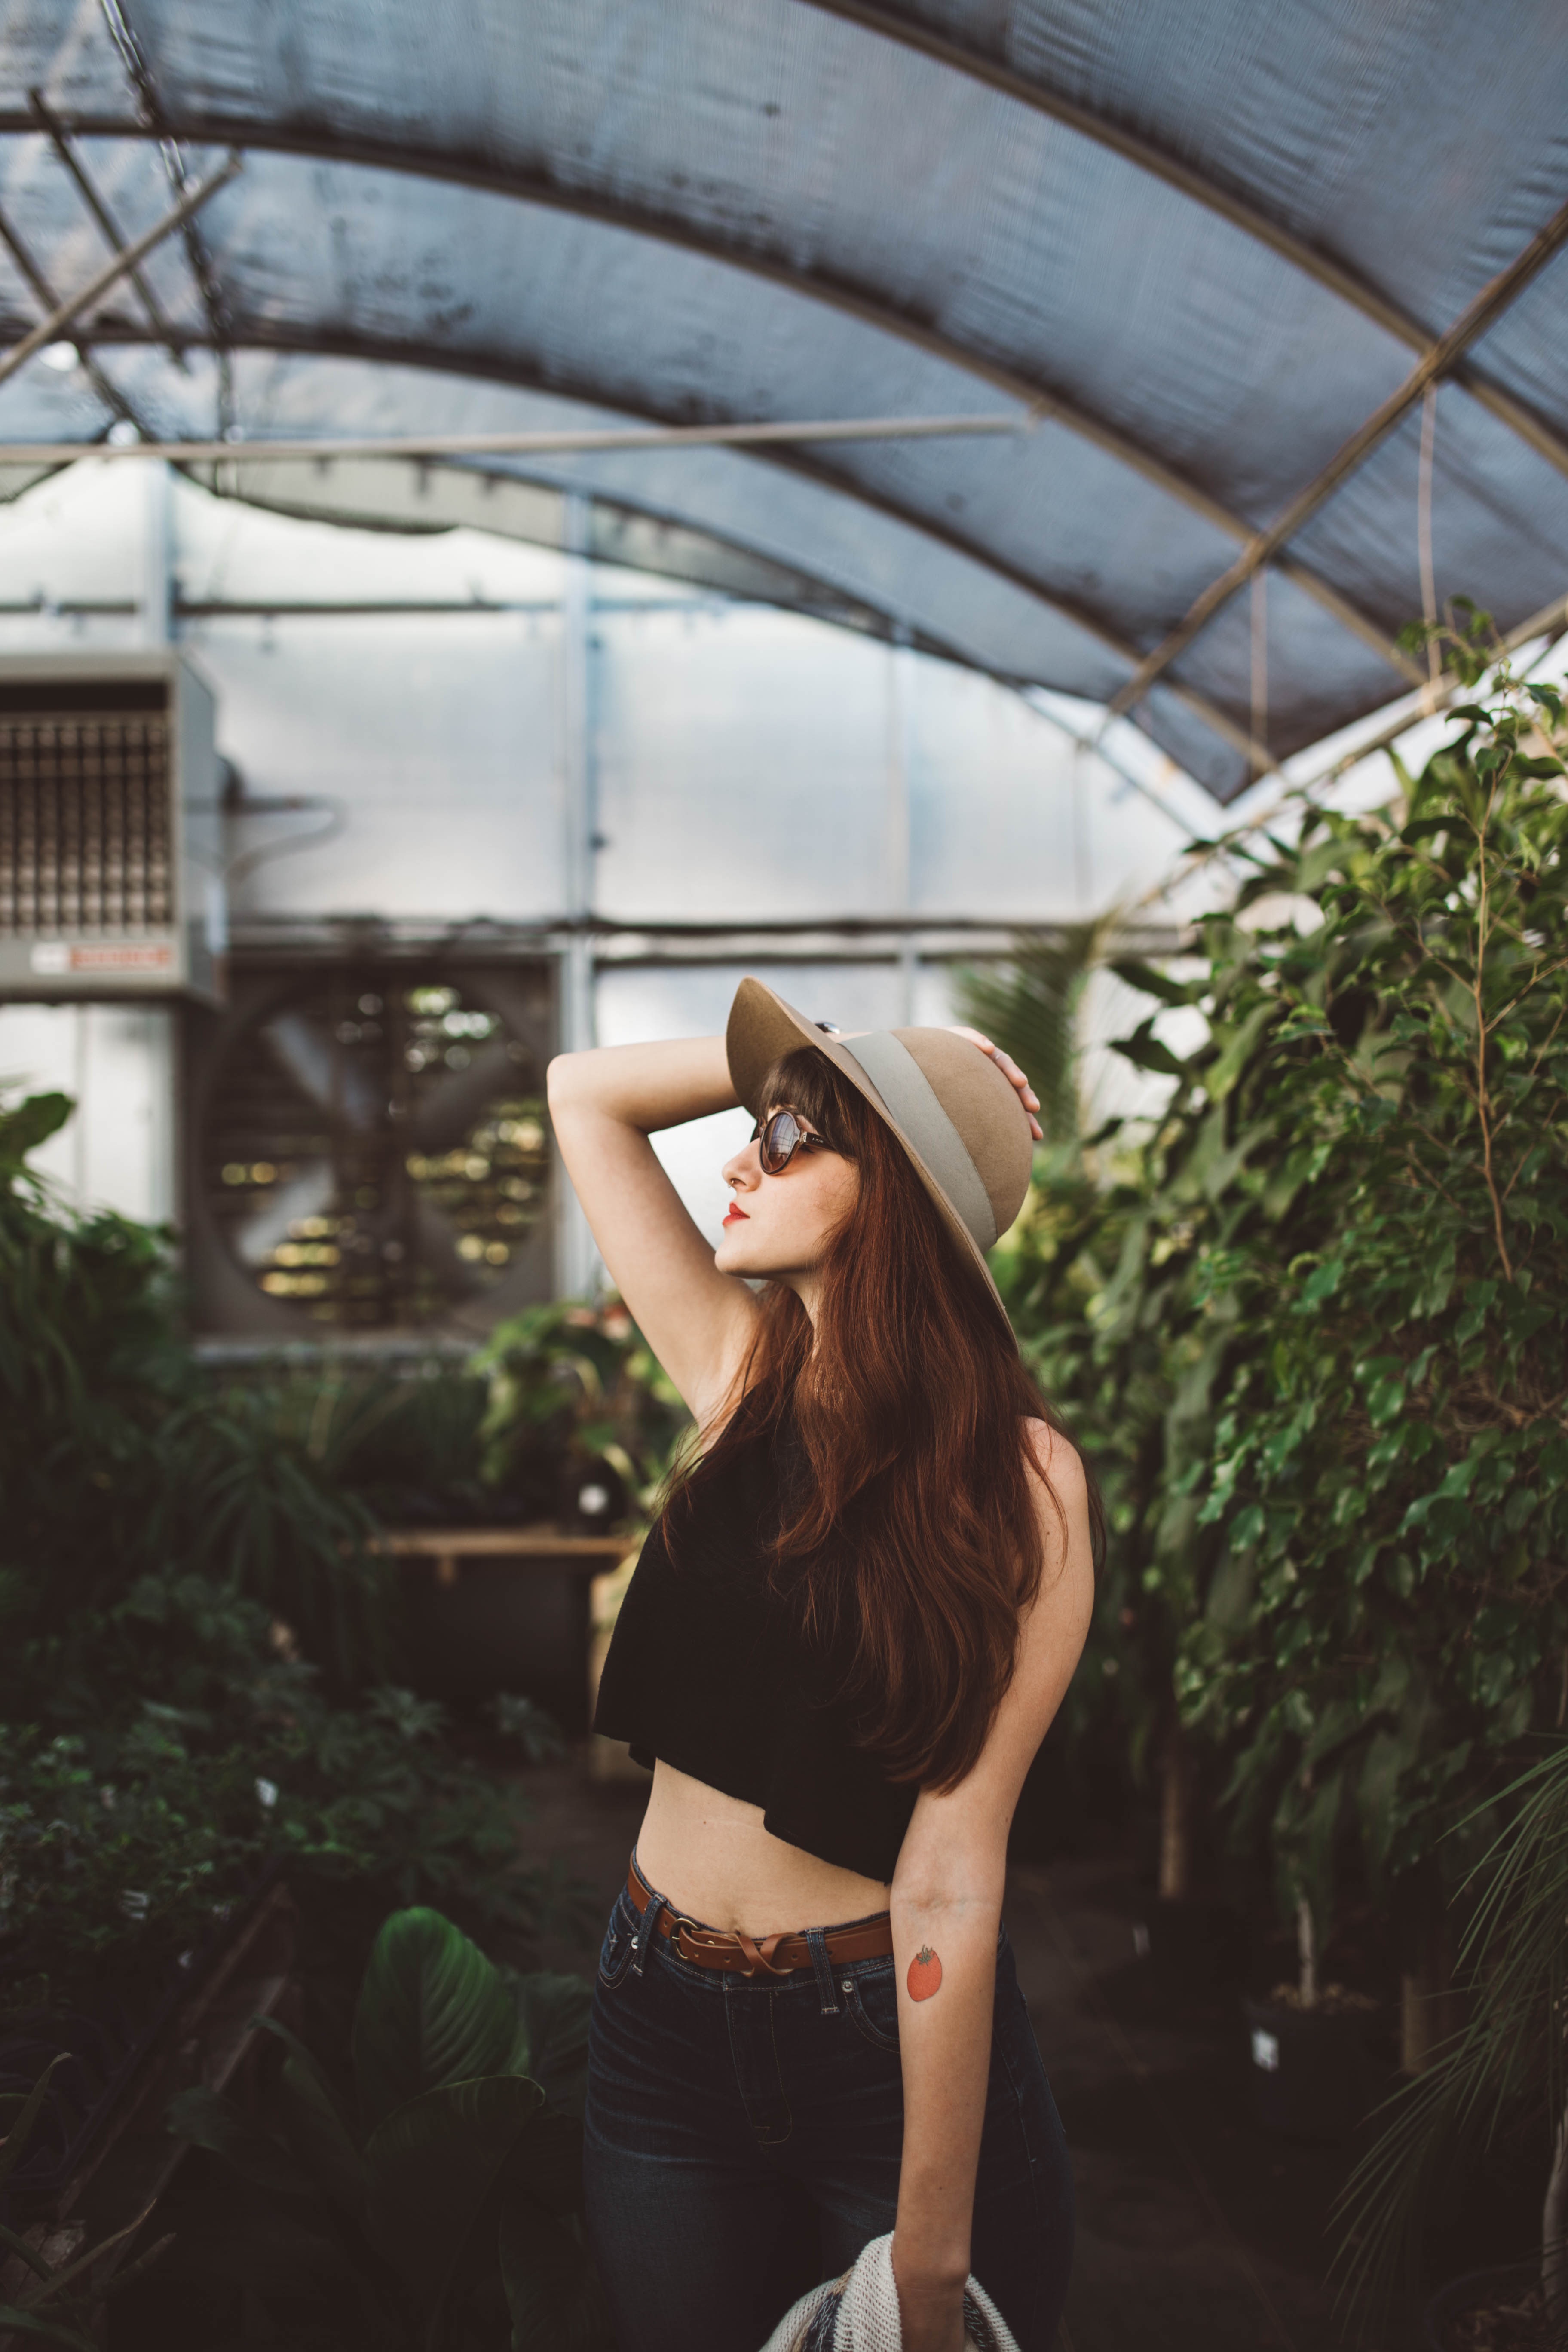
girl, woman, photography, flower, model, spring, fashion, clothing, lady, greenhouse, plants, dress, photograph, snapshot, beauty, photo shoot